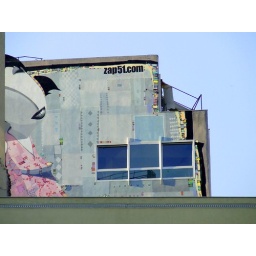
girl in pink 2